These Final Hours

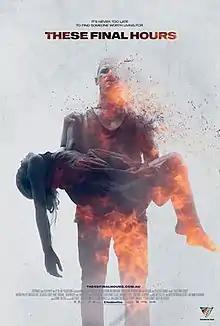
Theatrical release poster

These Final Hours is a 2013 Australian sci-fi apocalyptic thriller film written and directed by Zak Hilditch and starring Nathan Phillips and Angourie Rice in her film debut. It was selected to be screened as part of the Directors' Fortnight section of the 2014 Cannes Film Festival.